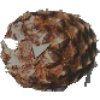
Label: pineapple